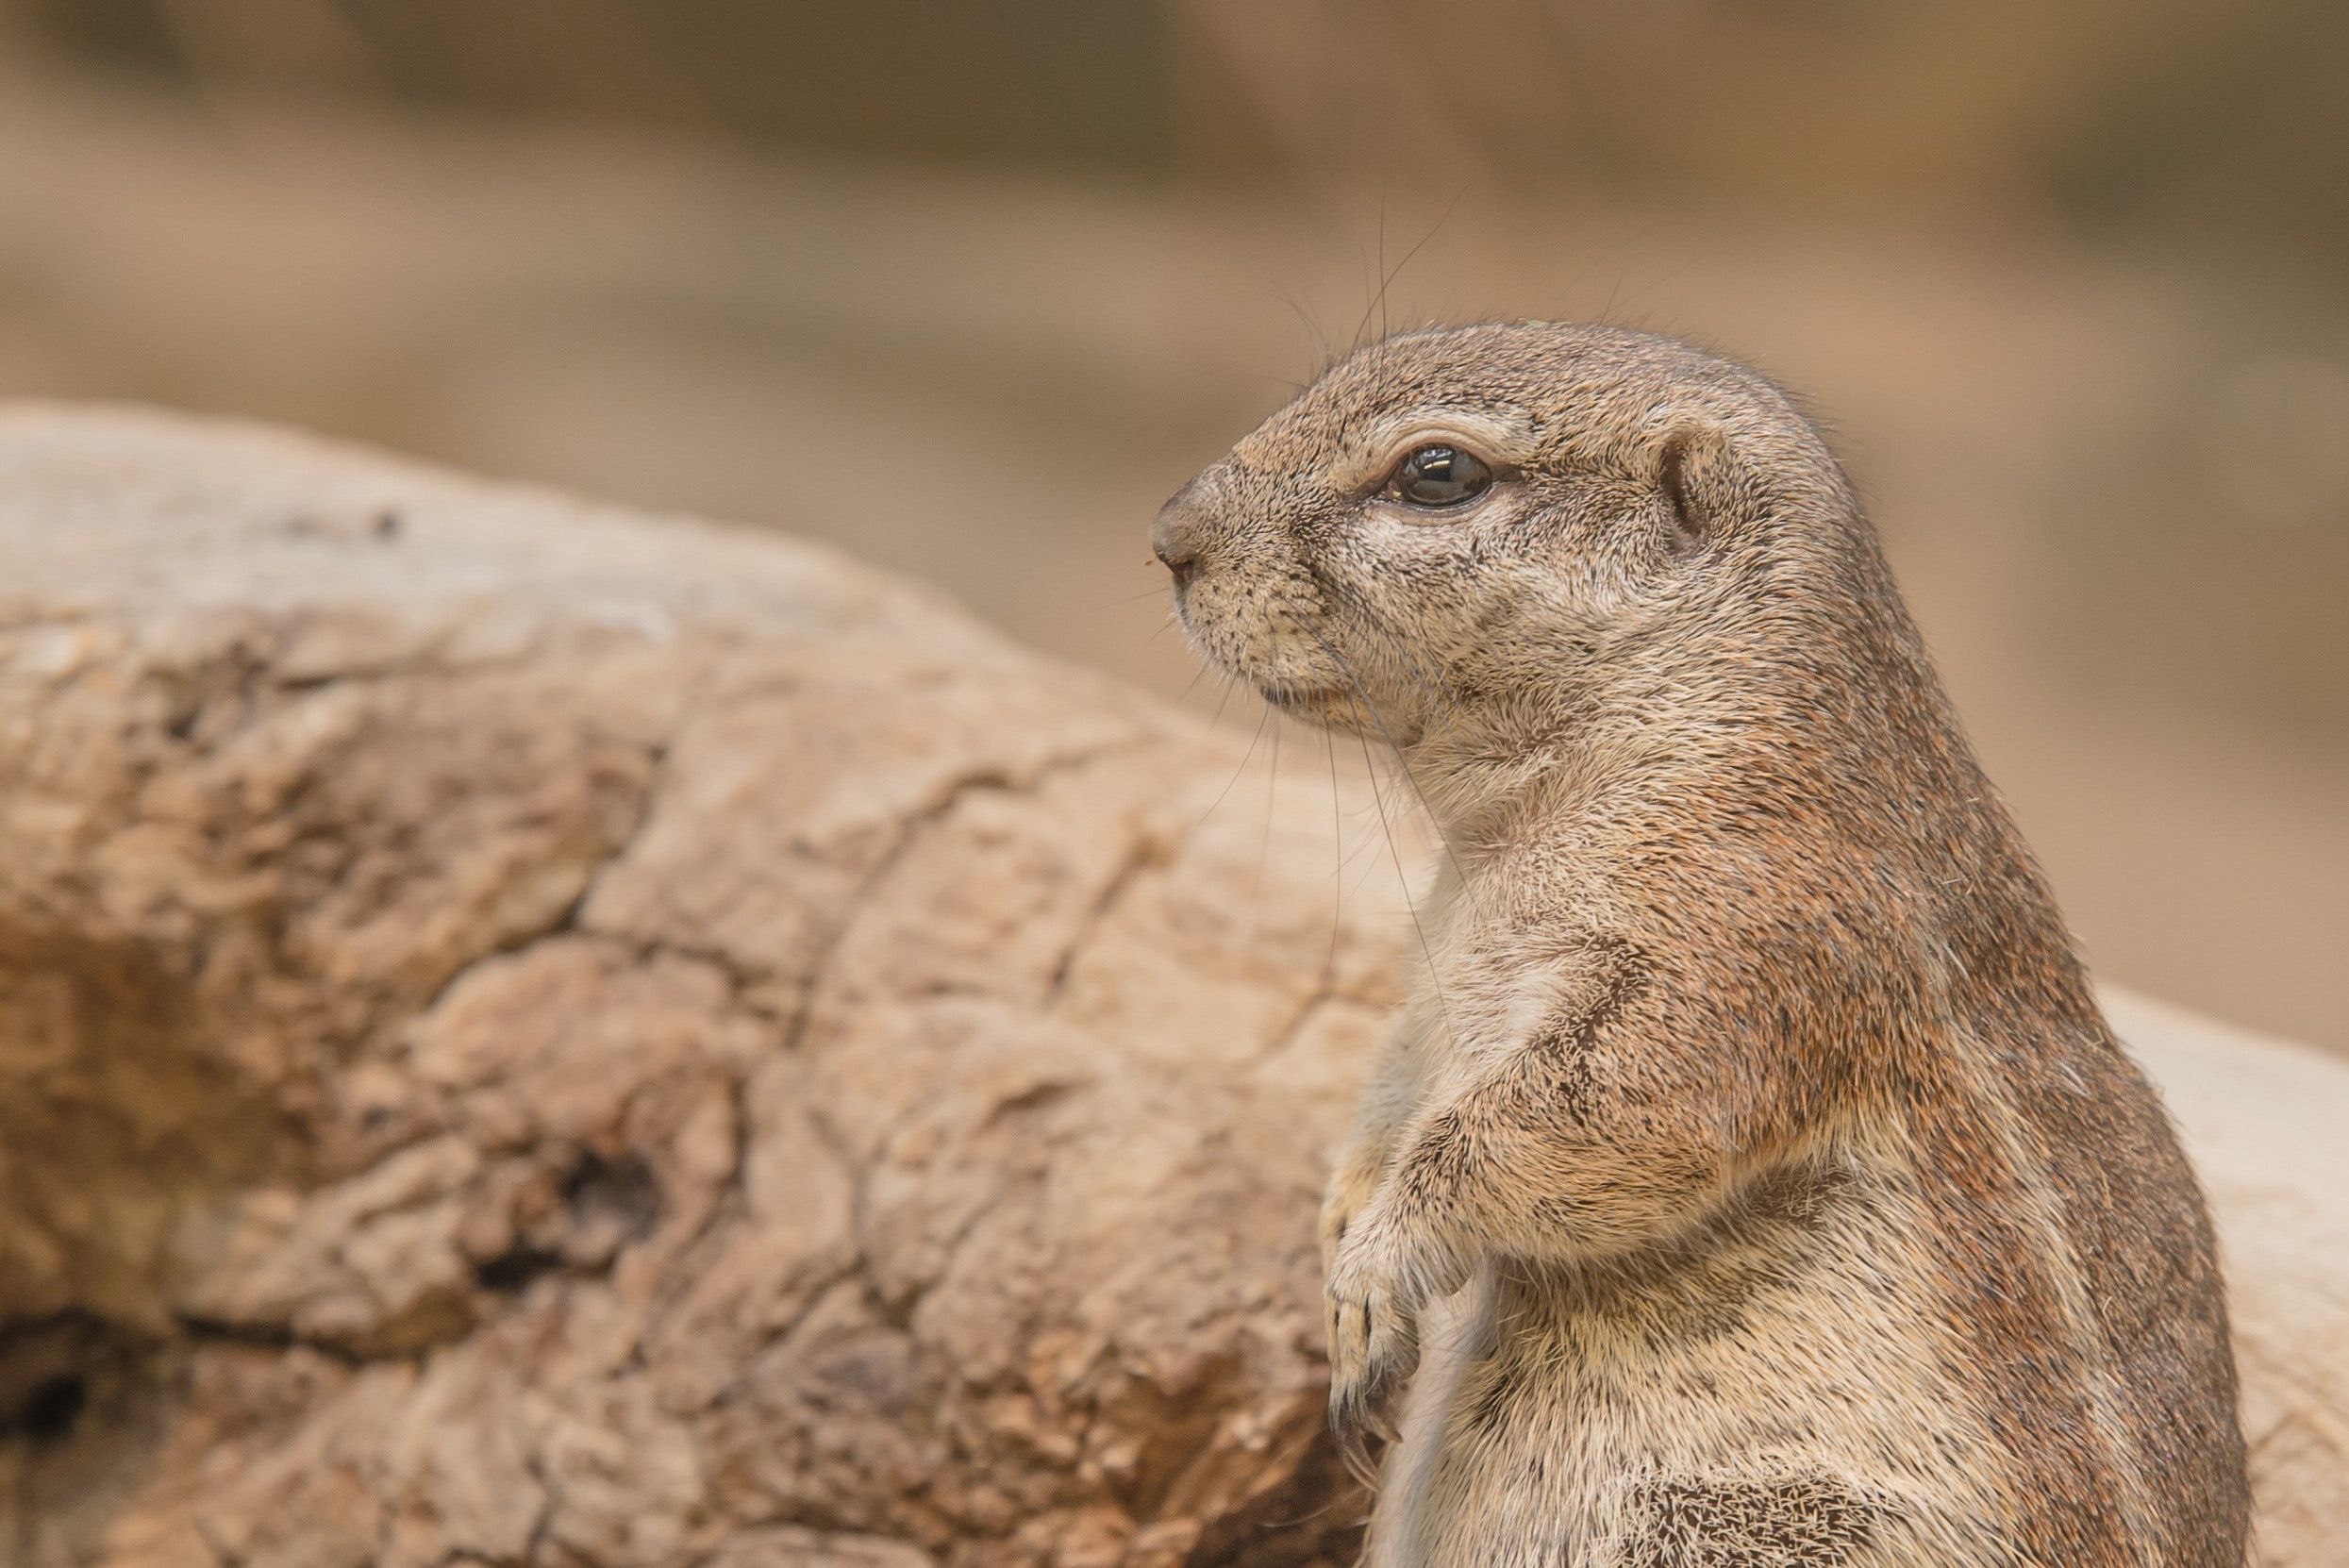
vertebrate, terrestrial animal, wildlife, snout, prairie dog, adaptation, fawn, gopher, whiskers, fur, Arizona Black tailed Prairie Dog